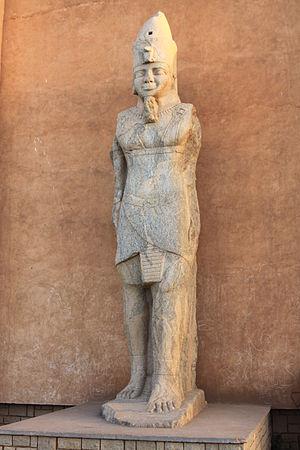
Le musée national du Soudan de Khartoum, la capitale, possède la plus vaste collection archéologique du pays.